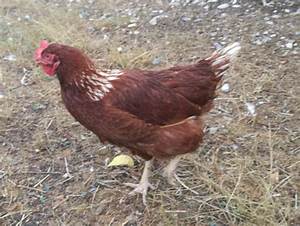
Label: gallina